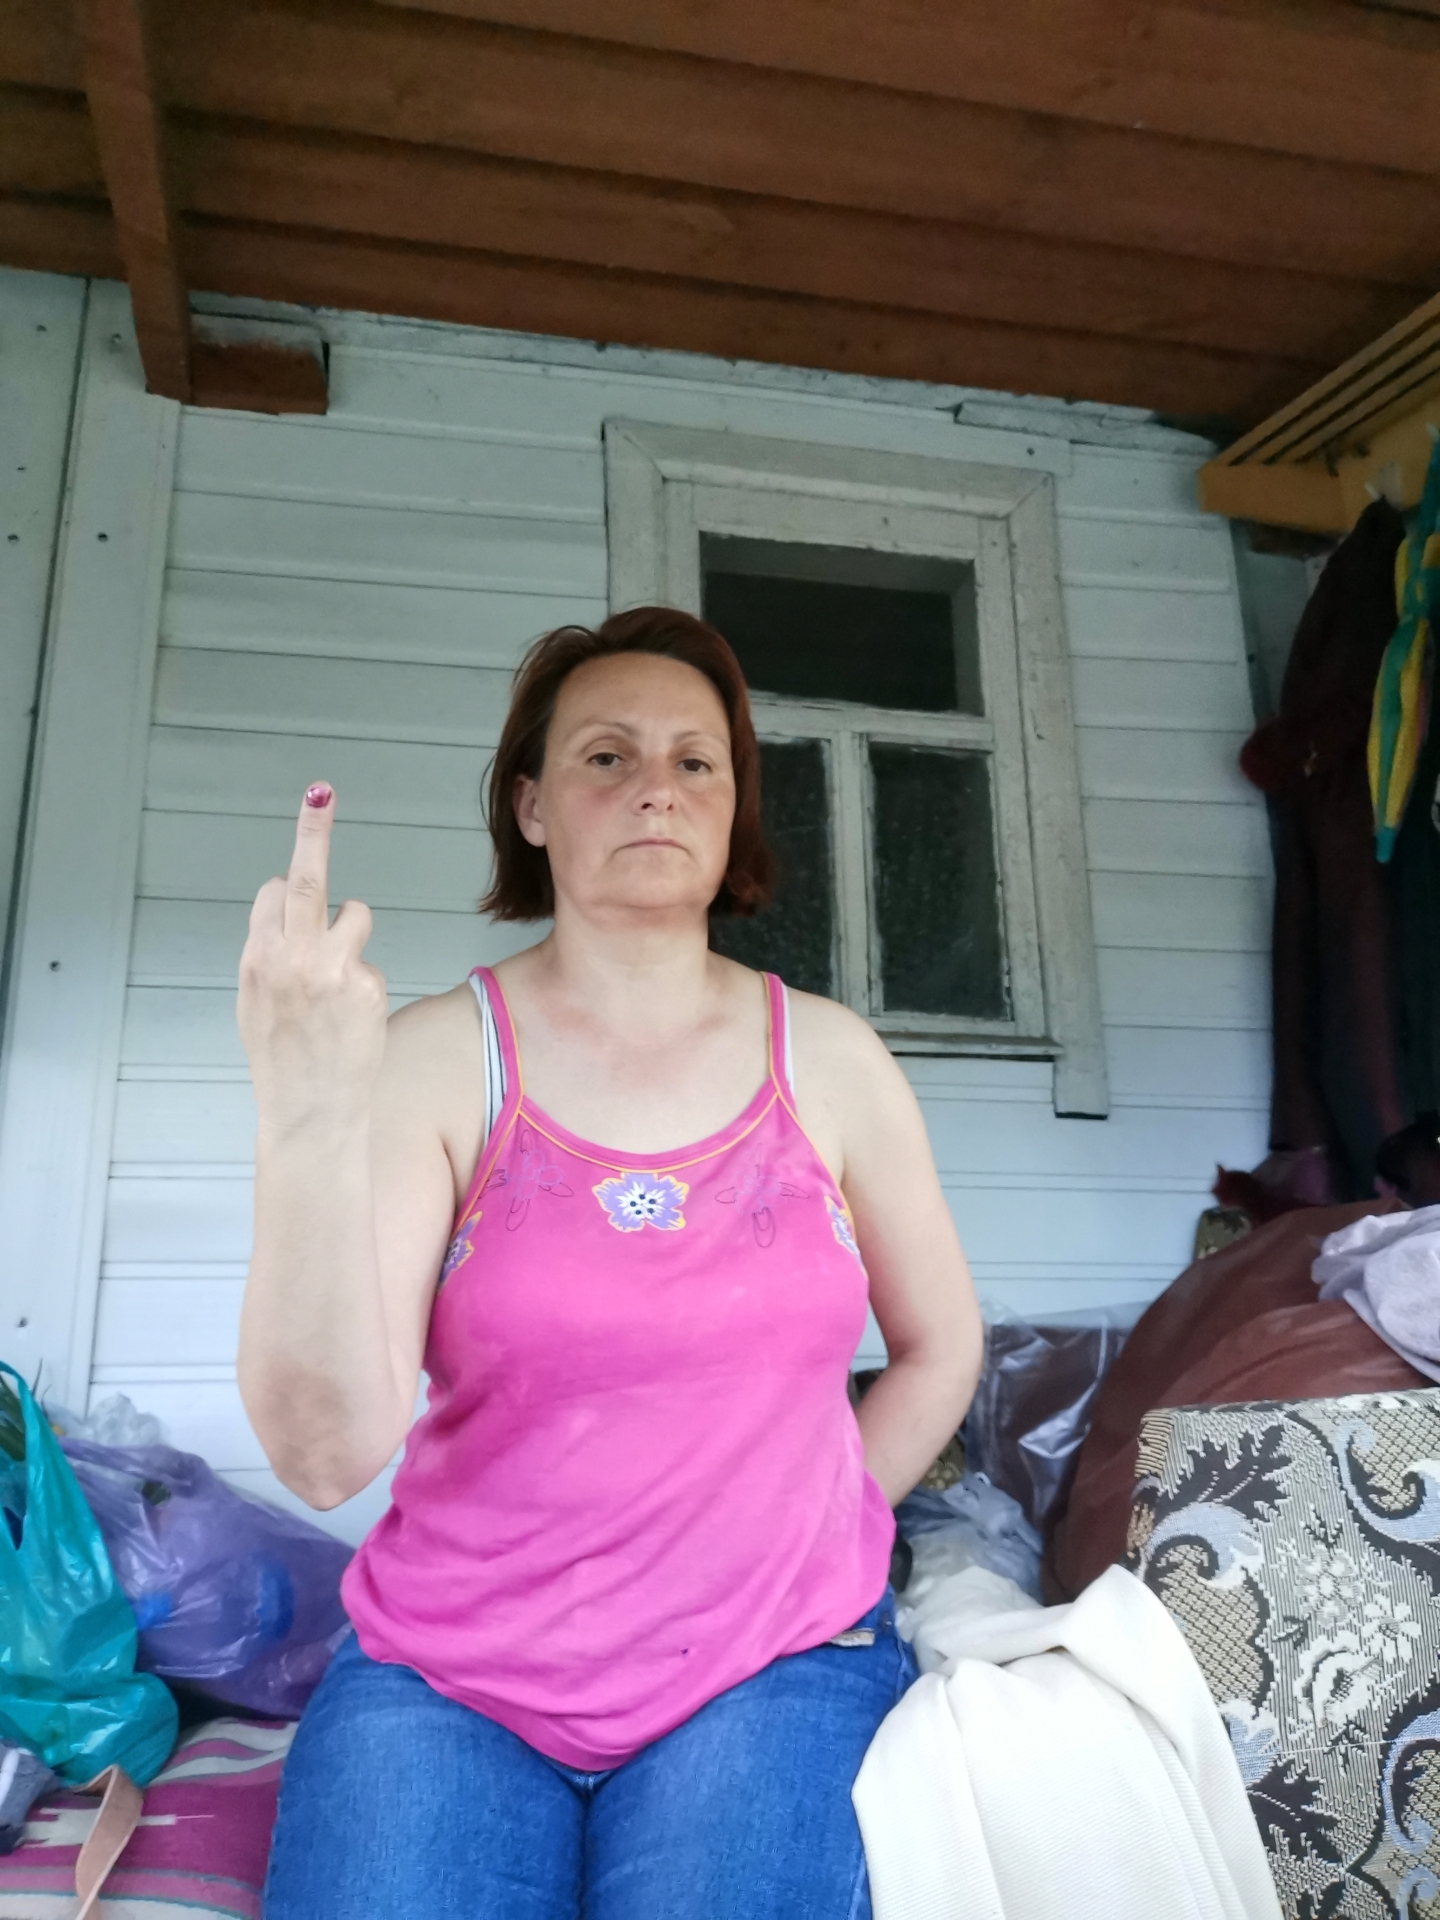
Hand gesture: middle_finger